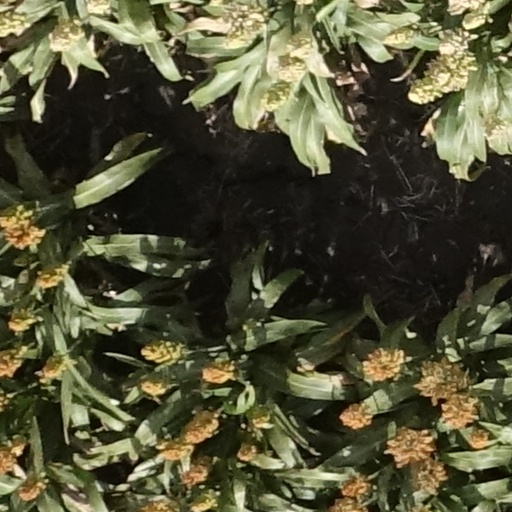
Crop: sorghum